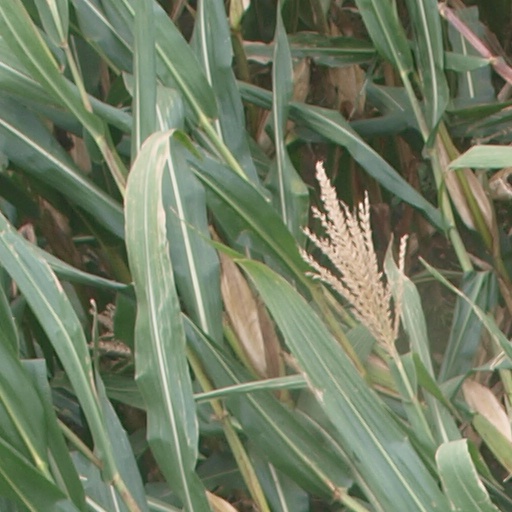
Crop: maize; corn